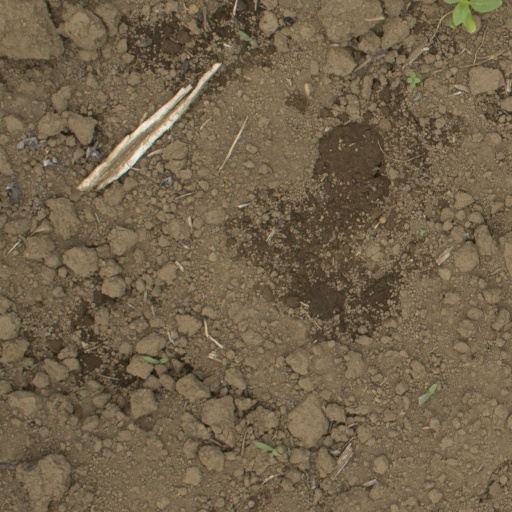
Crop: Jerusalem artichoke